Pete Nischt

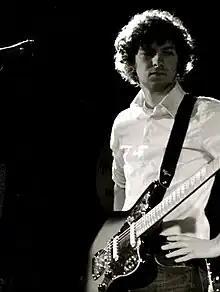
Pete Nischt in Akron, Ohio 2010

Pete Nischt (born Peter W. Nischt on October 15, 1986, in Ohio) is an American singer-songwriter and guitarist currently residing in Akron, Ohio. His music ranges from folk rock and pop rock to baroque pop and alt-country. He cites his biggest influences as Ryan Adams and the Red House Painters.